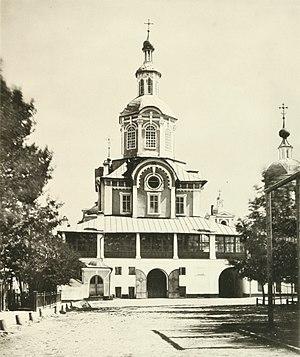
L'Académie slavo-gréco-latine ou École gréco-slavonne est la première institution éducative officielle dans l'histoire de la Russie.